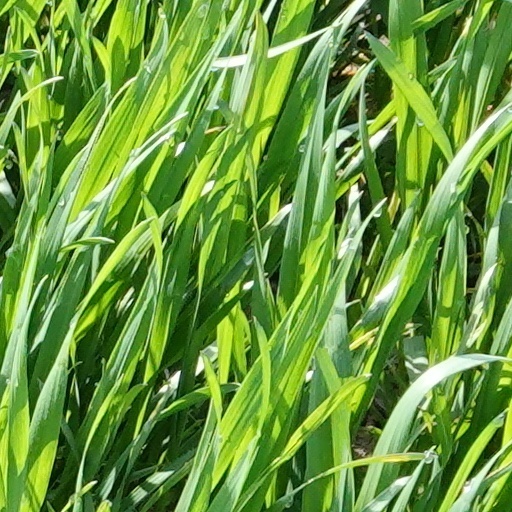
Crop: wheat